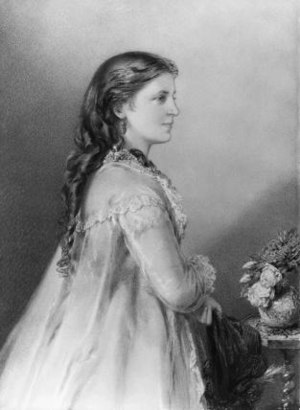
Helena Faucit
Helena Faucit var en britisk skuespiller.